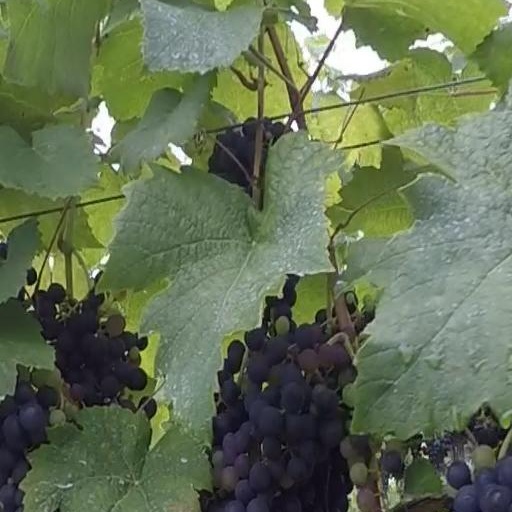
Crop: grape